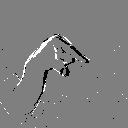
ASL letter: q